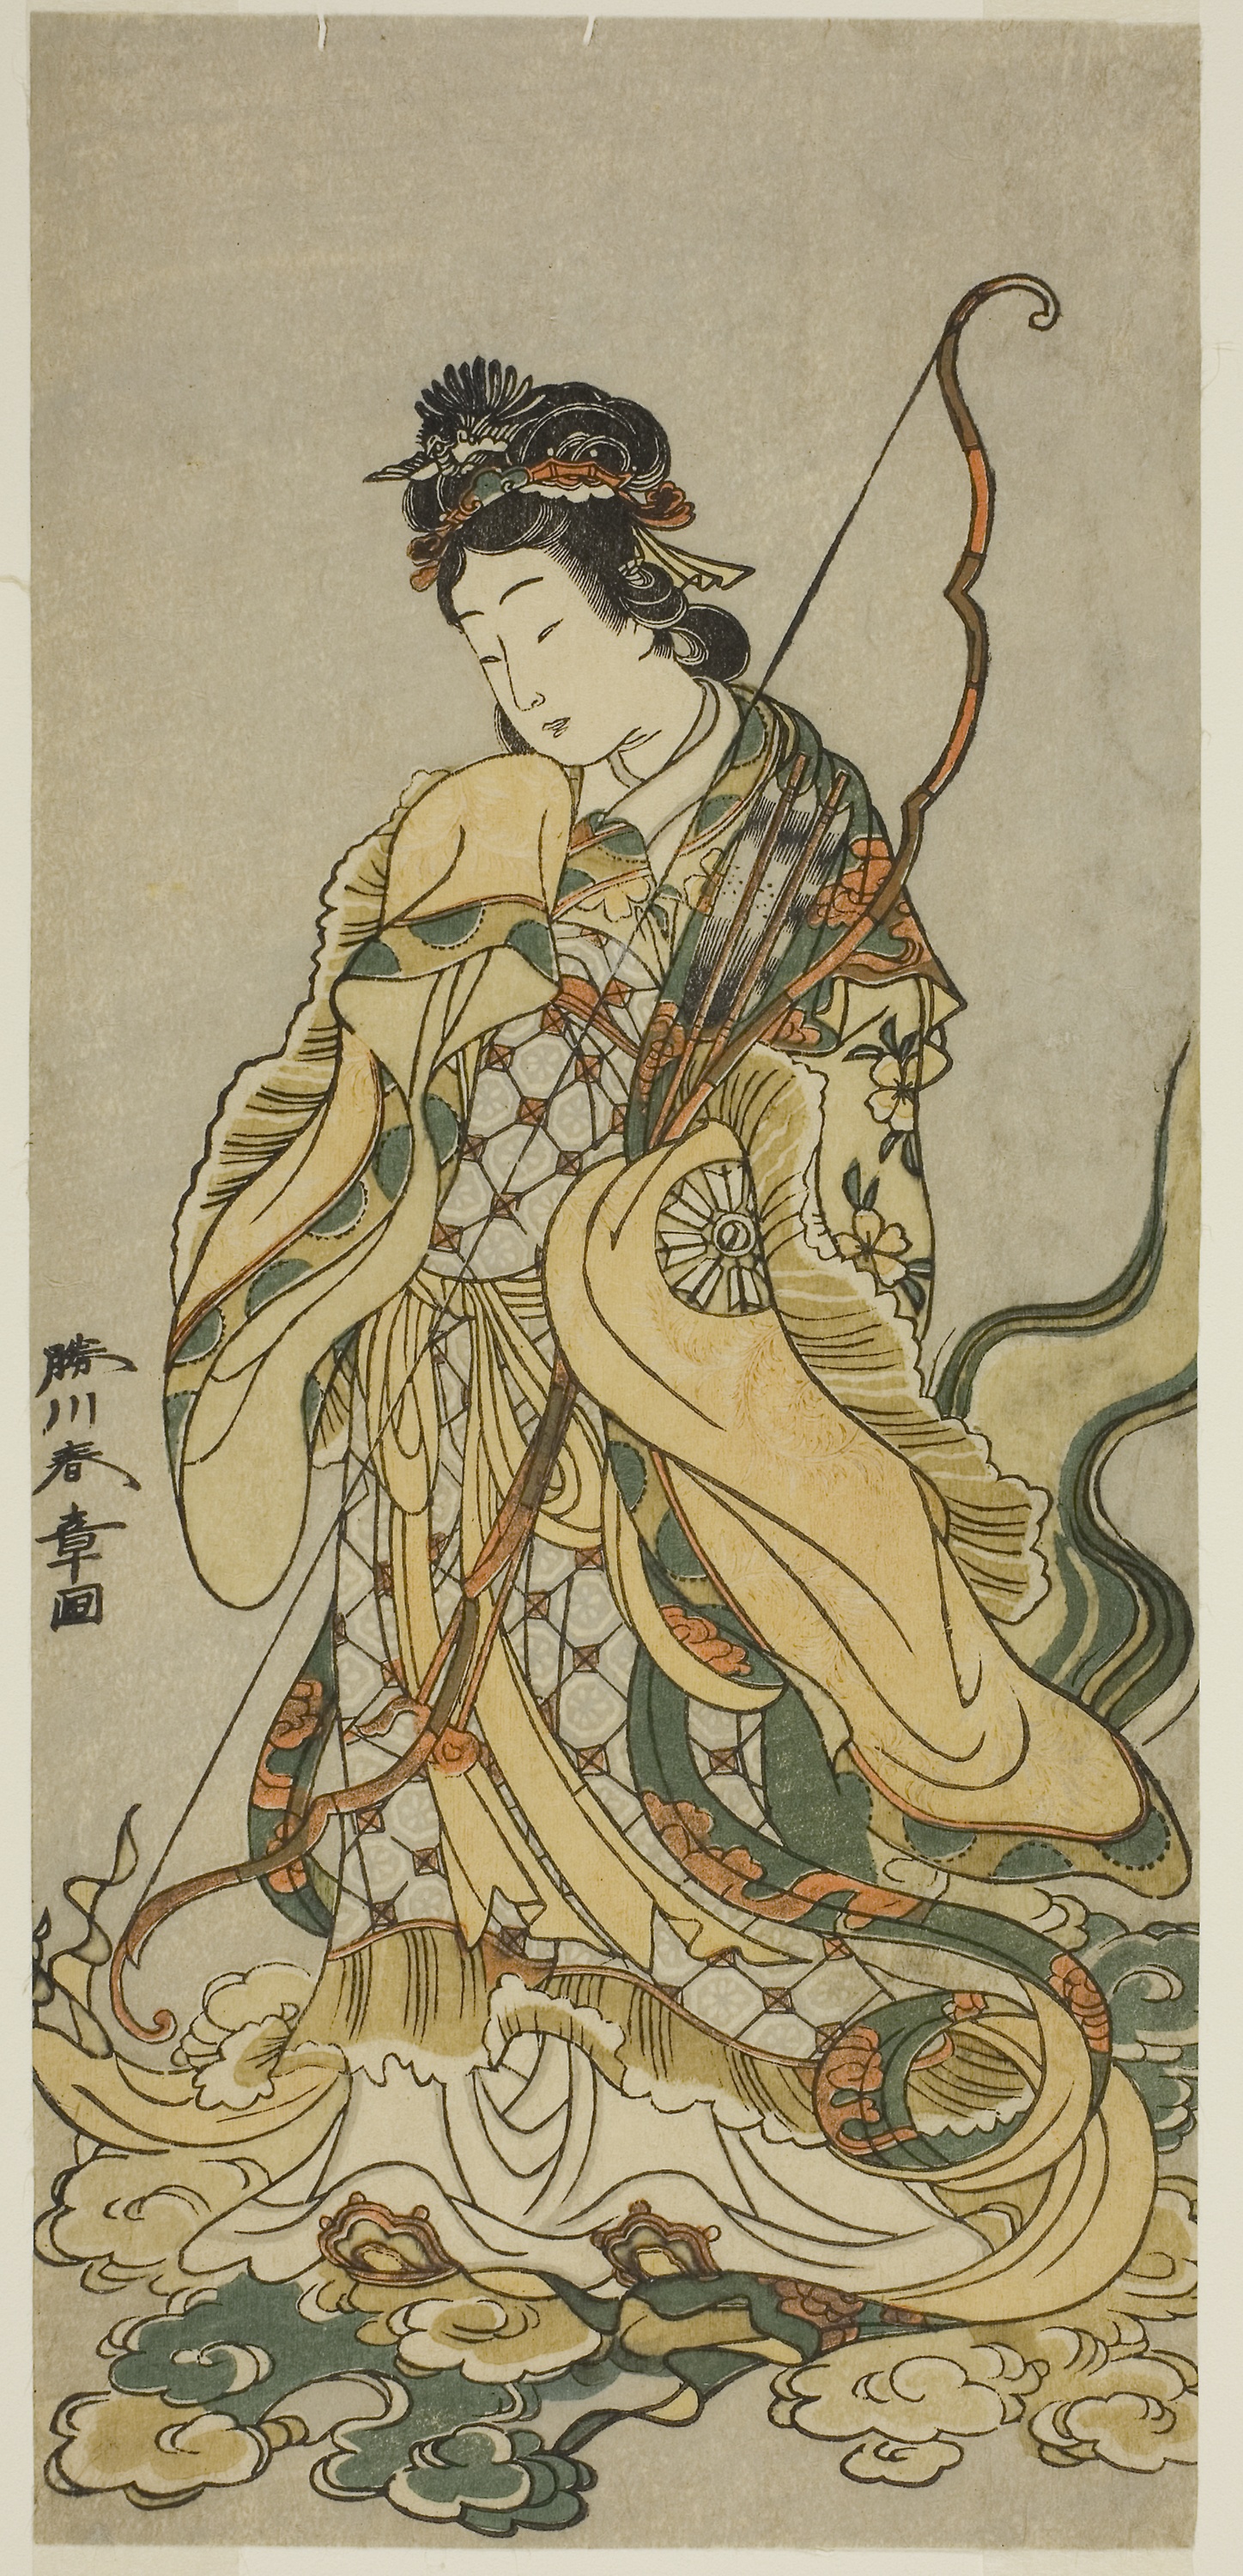
art, illustration, costume design, miniature, printmaking, fictional character